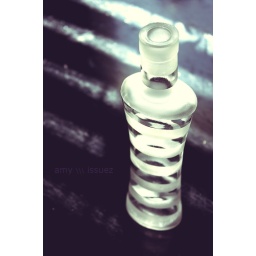
sitting in the sunshine on the dining room table.